Boroughmuir High School

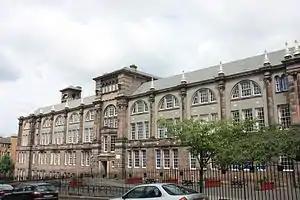
Old Boroughmuir High School - now converted to flats

Boroughmuir High School is a non-denominational secondary school in the Fountainbridge area of Edinburgh, Scotland.